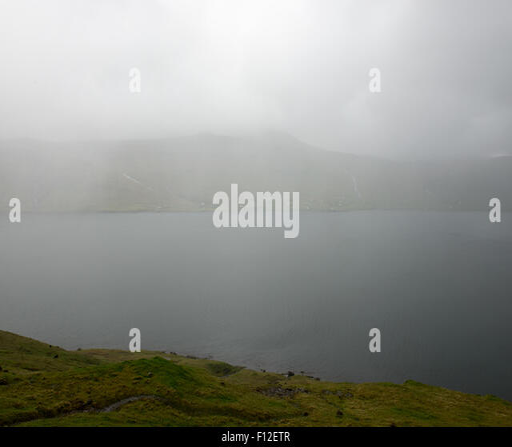
landscape on a foggy and rainy day